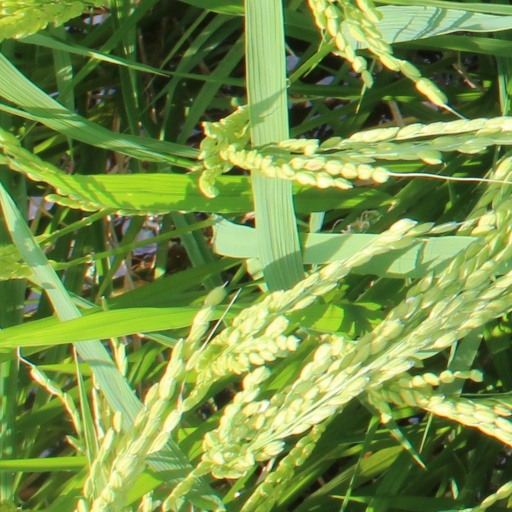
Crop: rice